Convoy QP 13

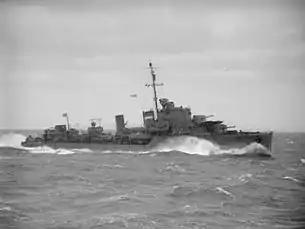

Convoy QP 13 left Arkhangelsk on 26 June 1942 reinforced by a local escort of the Soviet destroyers , and with the British destroyer and the s , , and . The local escort was replaced on 29 June by an anti-aircraft escort of destroyers , and . On 30 June German air reconnaissance found Convoy QP 13 north of North Cape, Norway. was shadowing the convoy by 2 July but , Hubert Schmundt, ordered German forces to ignore the empty westbound ships and focus on the loaded ships of eastbound Convoy PQ 17. The Hunt-class destroyers detached on 4 July when Convoy QP 13 was out of range of German bombers.